A Royal Scandal (1945 film)

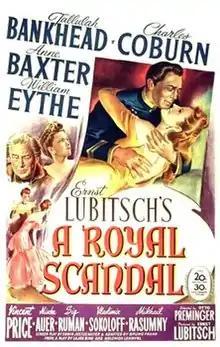
theatrical poster

A Royal Scandal, also known as Czarina, is a 1945 American comedy-drama film directed by Otto Preminger, produced by Ernst Lubitsch, about the lovelife of Russian empress Catherine the Great. It stars Tallulah Bankhead, Charles Coburn, Anne Baxter and William Eythe. The film was based on the play "Die Zarin" ("The Czarina") by Lajos Bíró and Melchior Lengyel.